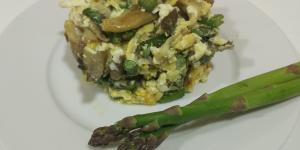
revuelto de setas y esparragos